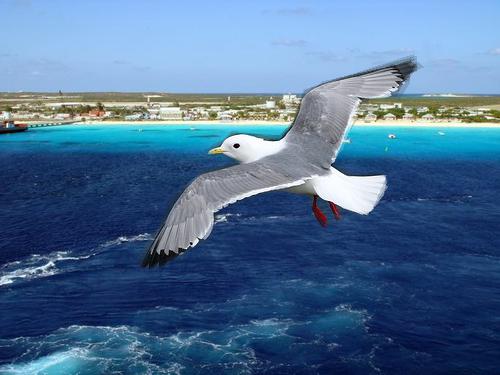
Bird species: Red_legged_Kittiwake
Bird type: waterbird
Background: water